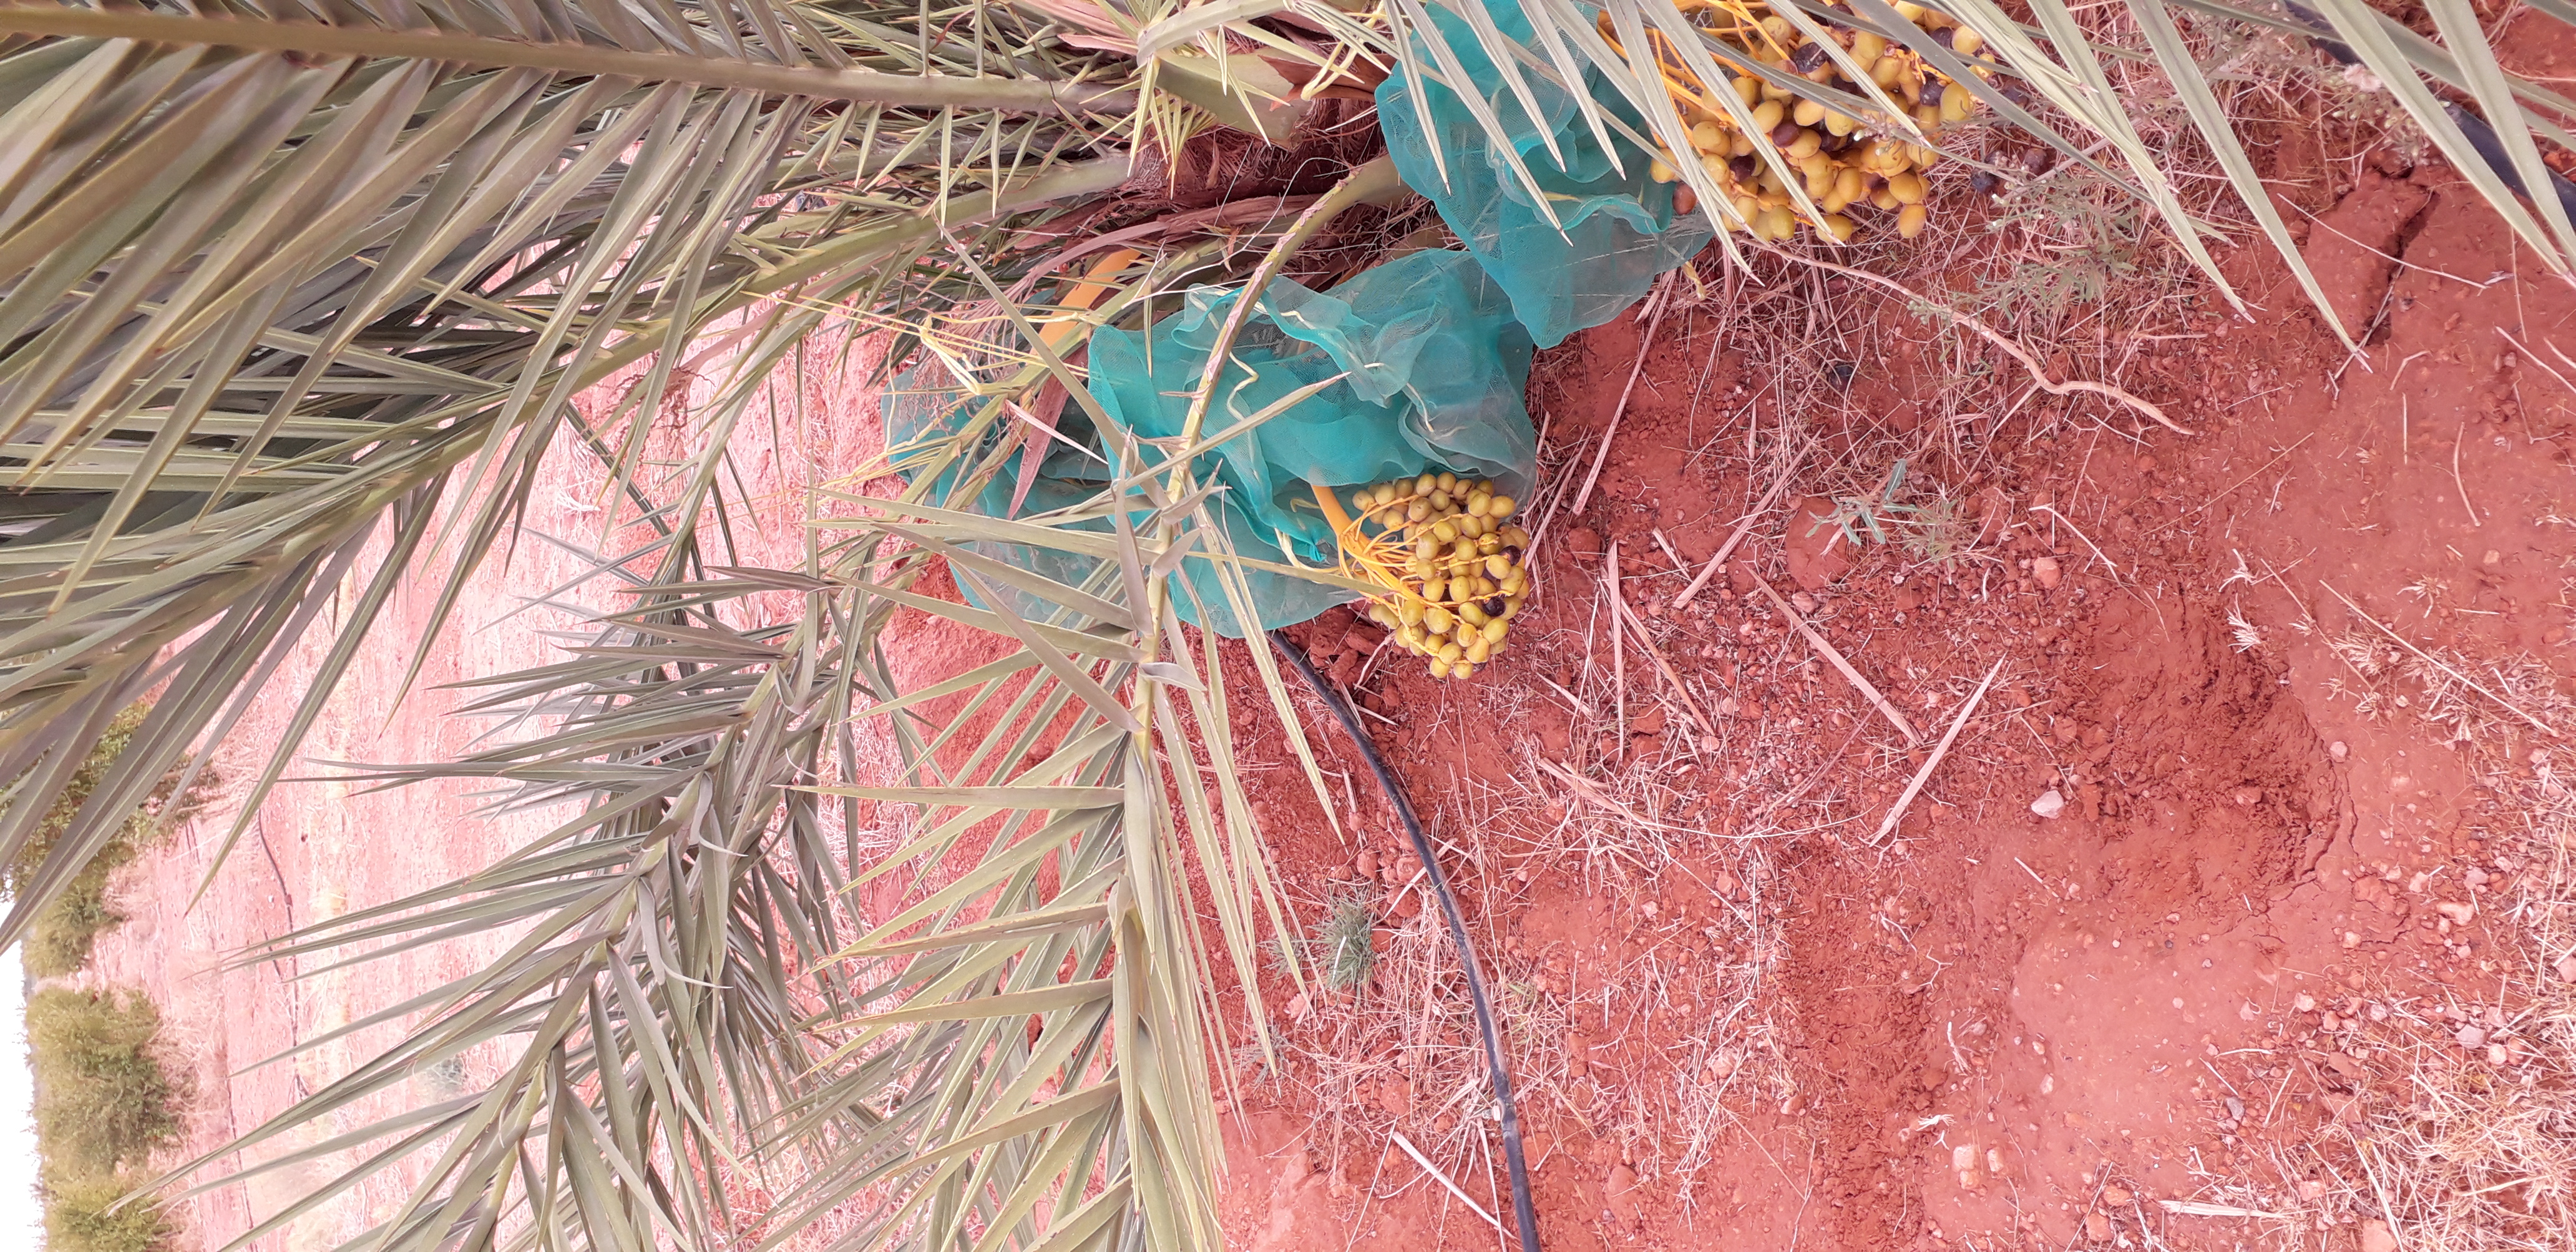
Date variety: kholt